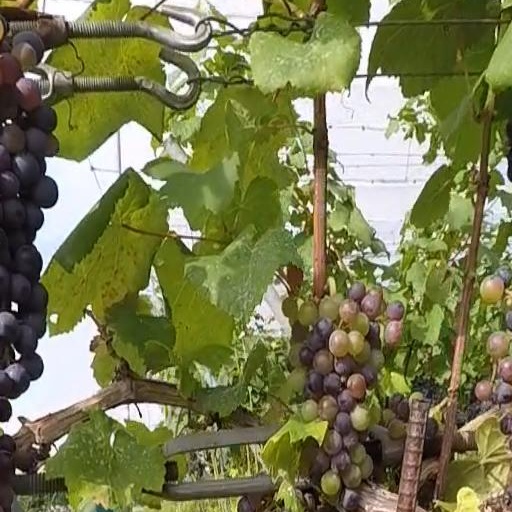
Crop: grape